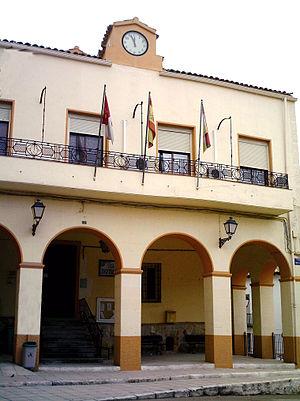
Carrascosa del Campo est un village faisant partie de la municipalité de Campos del Paraíso, dans la communauté autonome Castilla-La Mancha, situé dans la province de Cuenca.